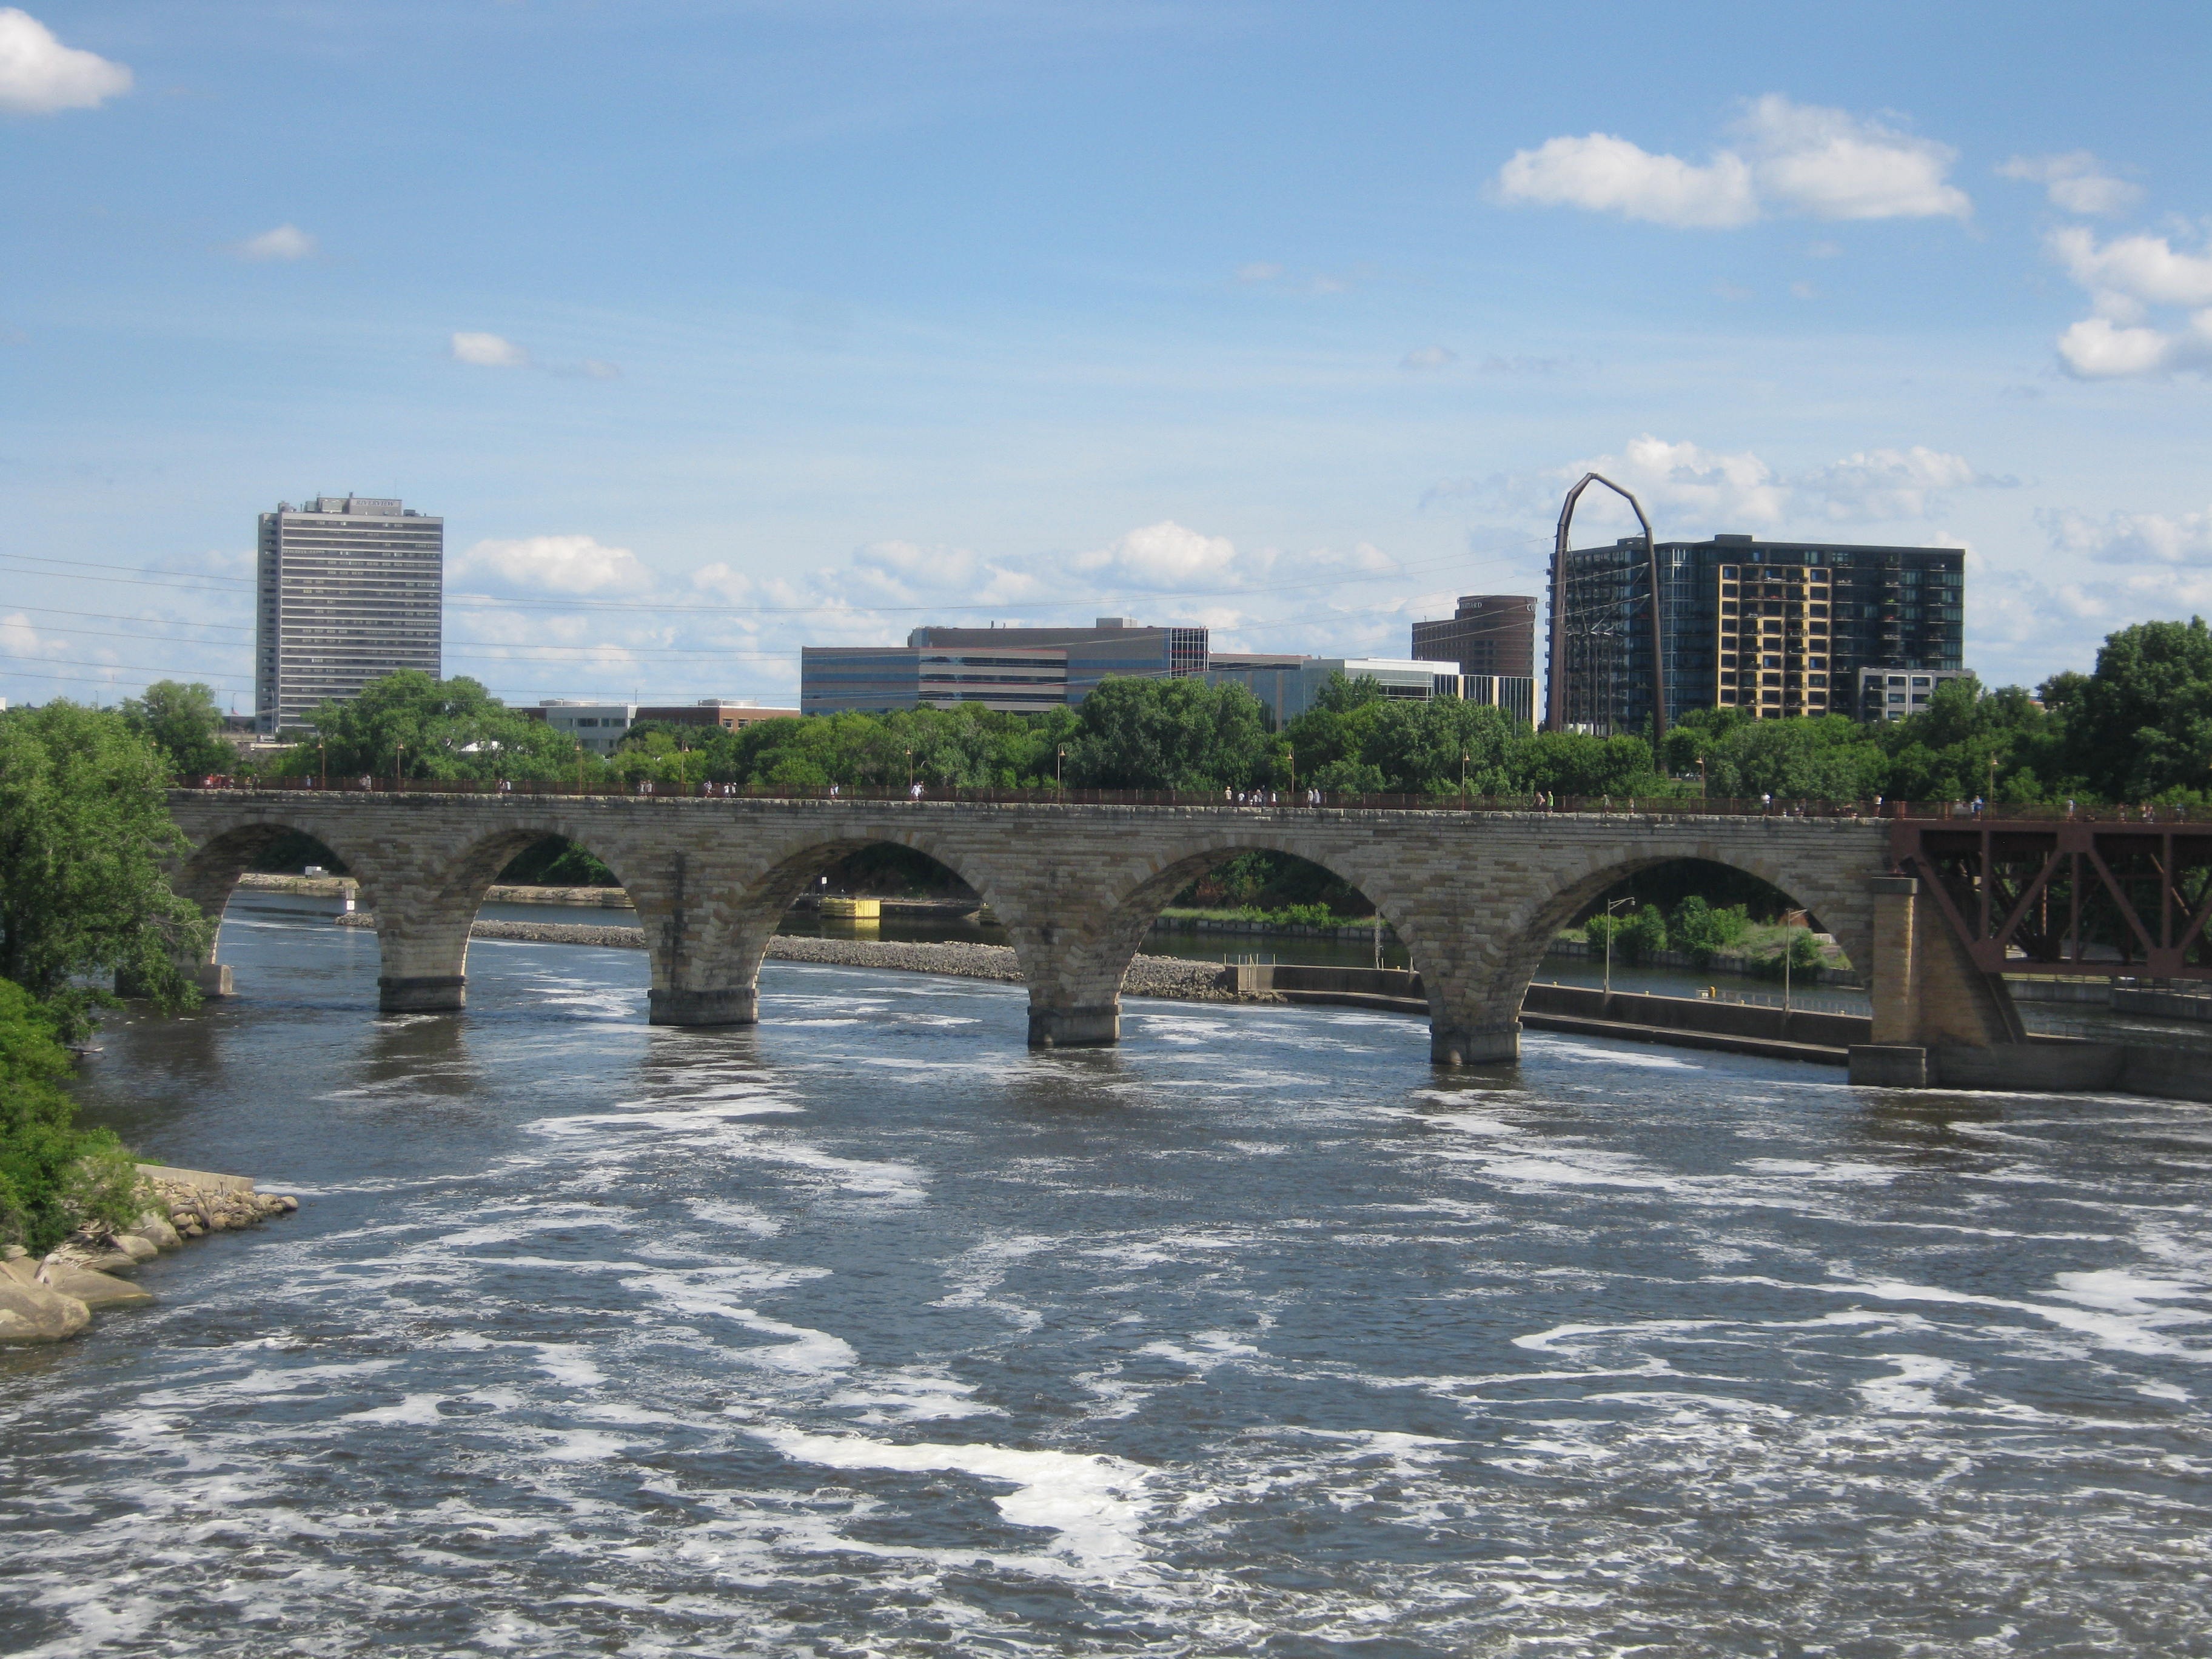
water, architecture, structure, sky, bridge, building, city, urban, river, cityscape, downtown, arch, usa, america, landmark, exterior, waterway, outdoors, scene, minnesota, mississippi, midwest, minneapolis, arch bridge, nonbuilding structure